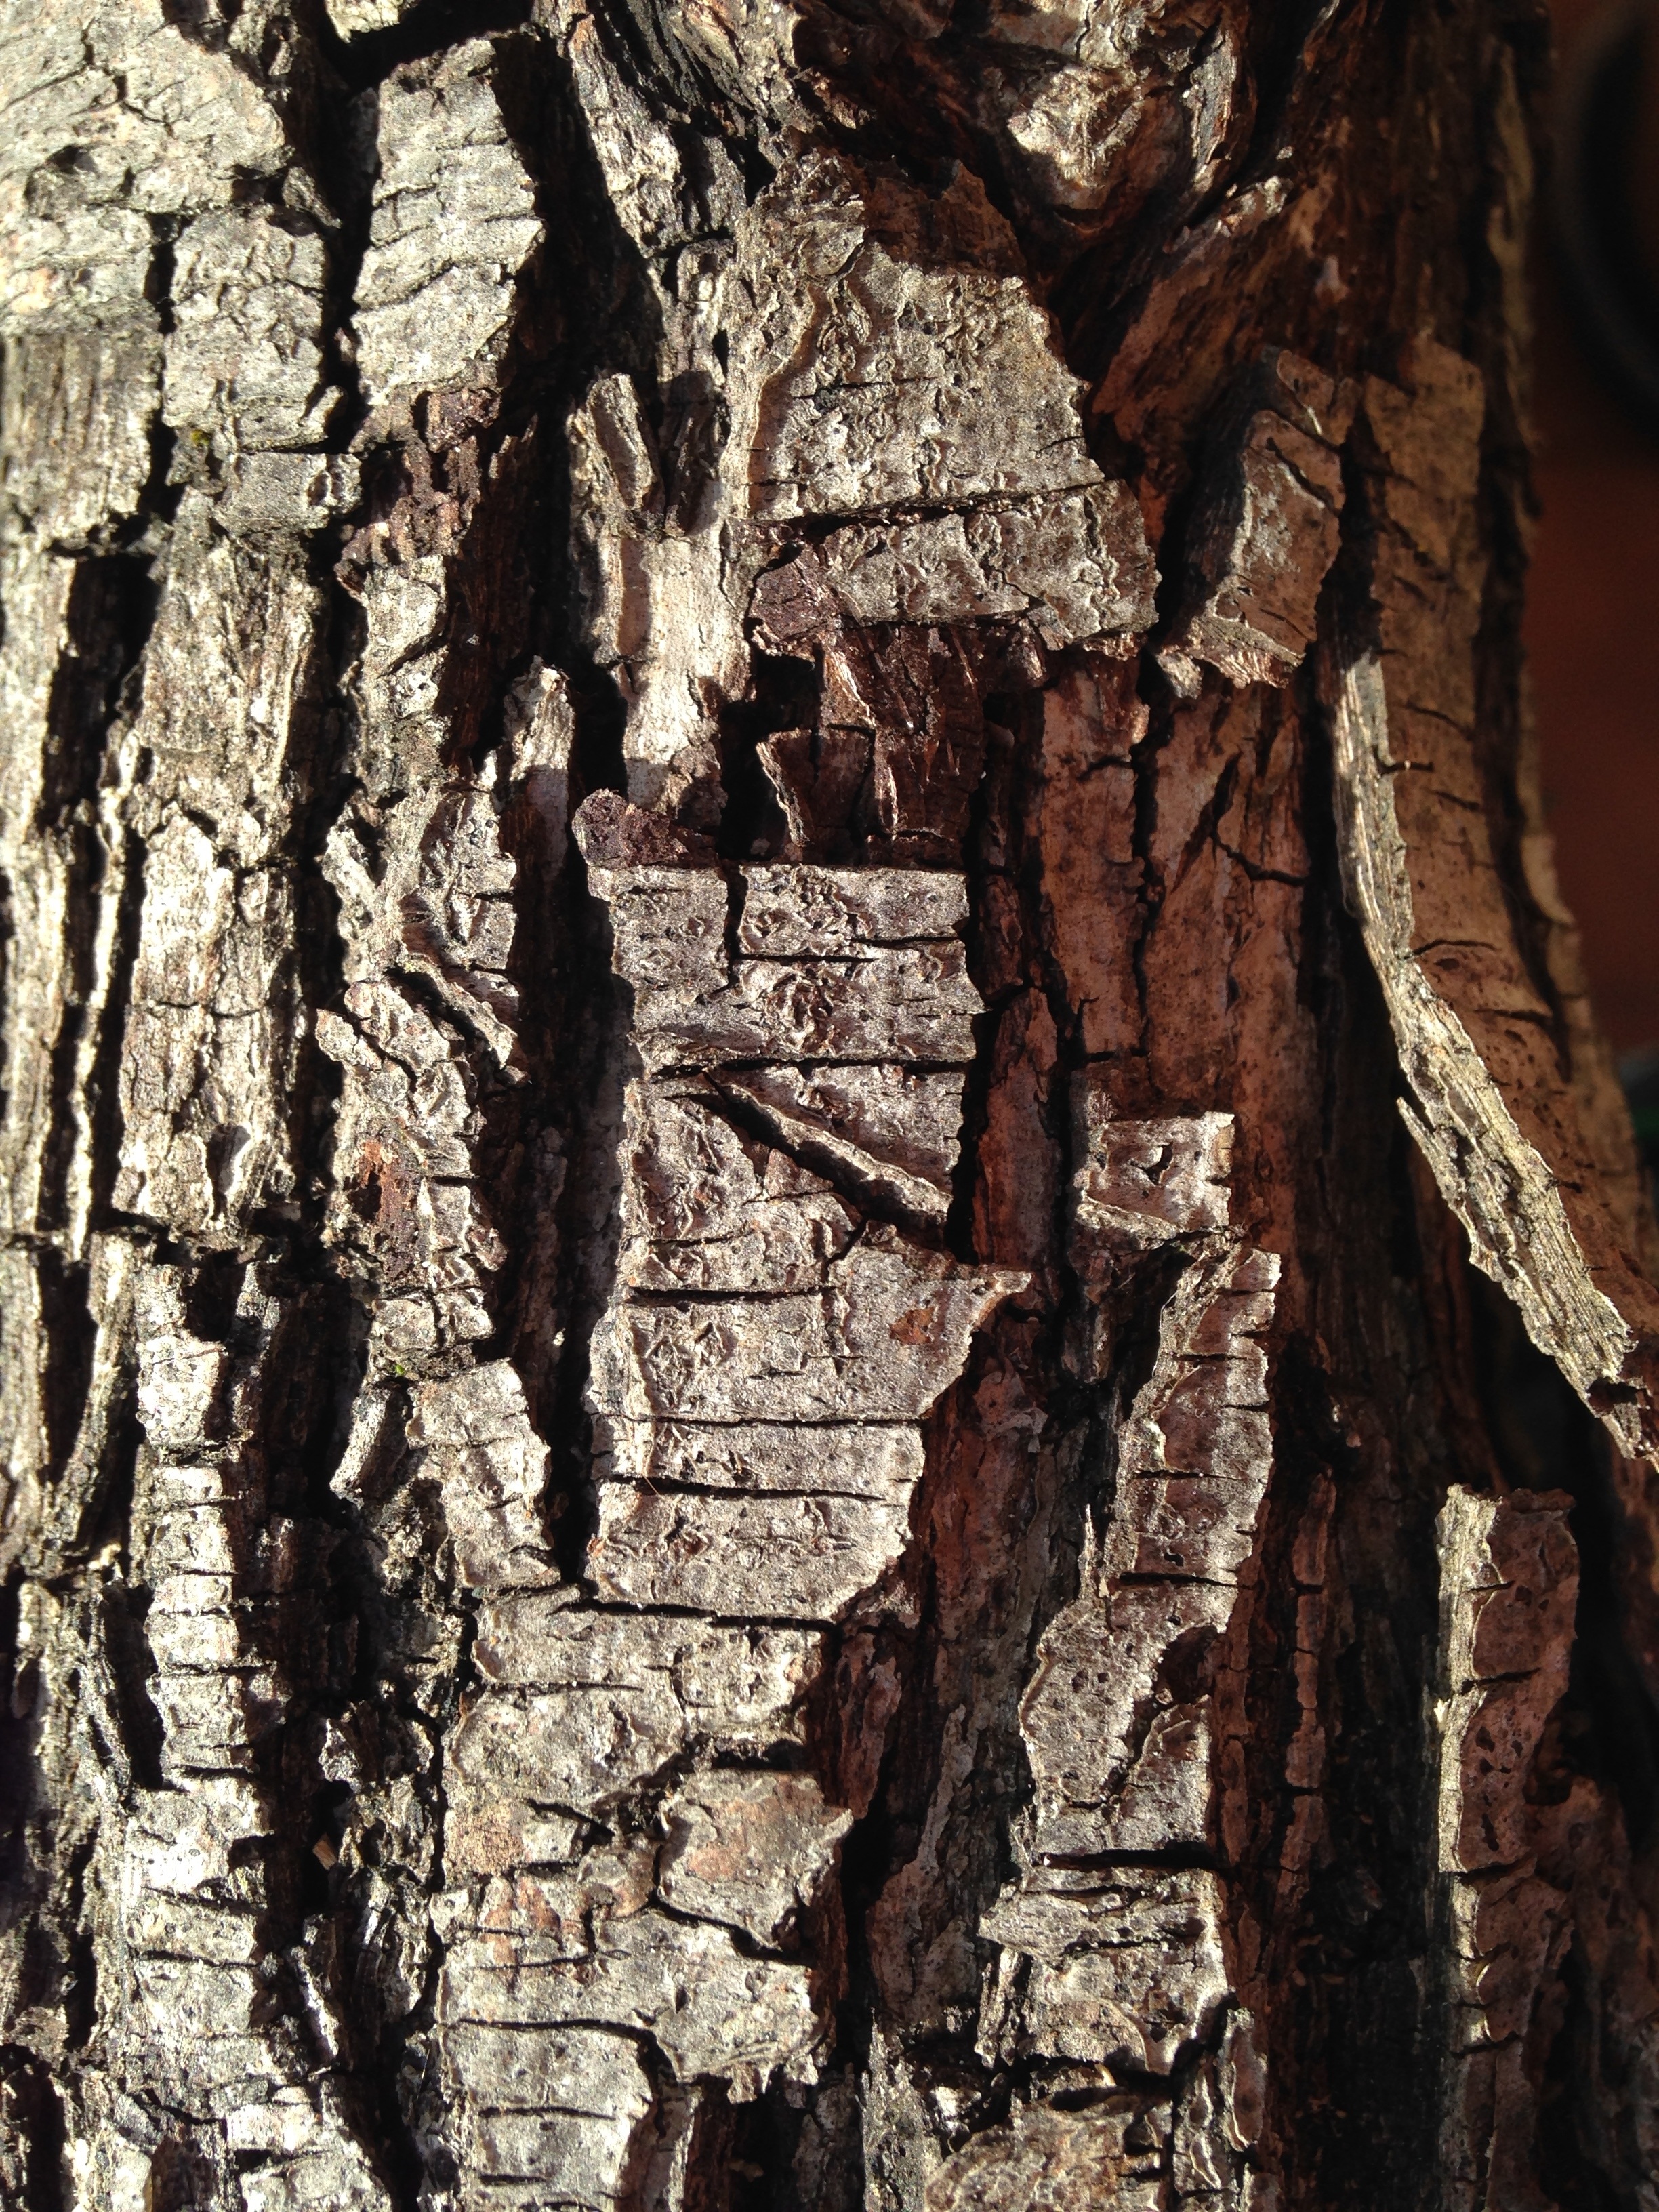
tree, forest, branch, plant, wood, texture, leaf, trunk, bark, soil, tree bark, flowering plant, tree bark texture, plant stem, woody plant, land plant